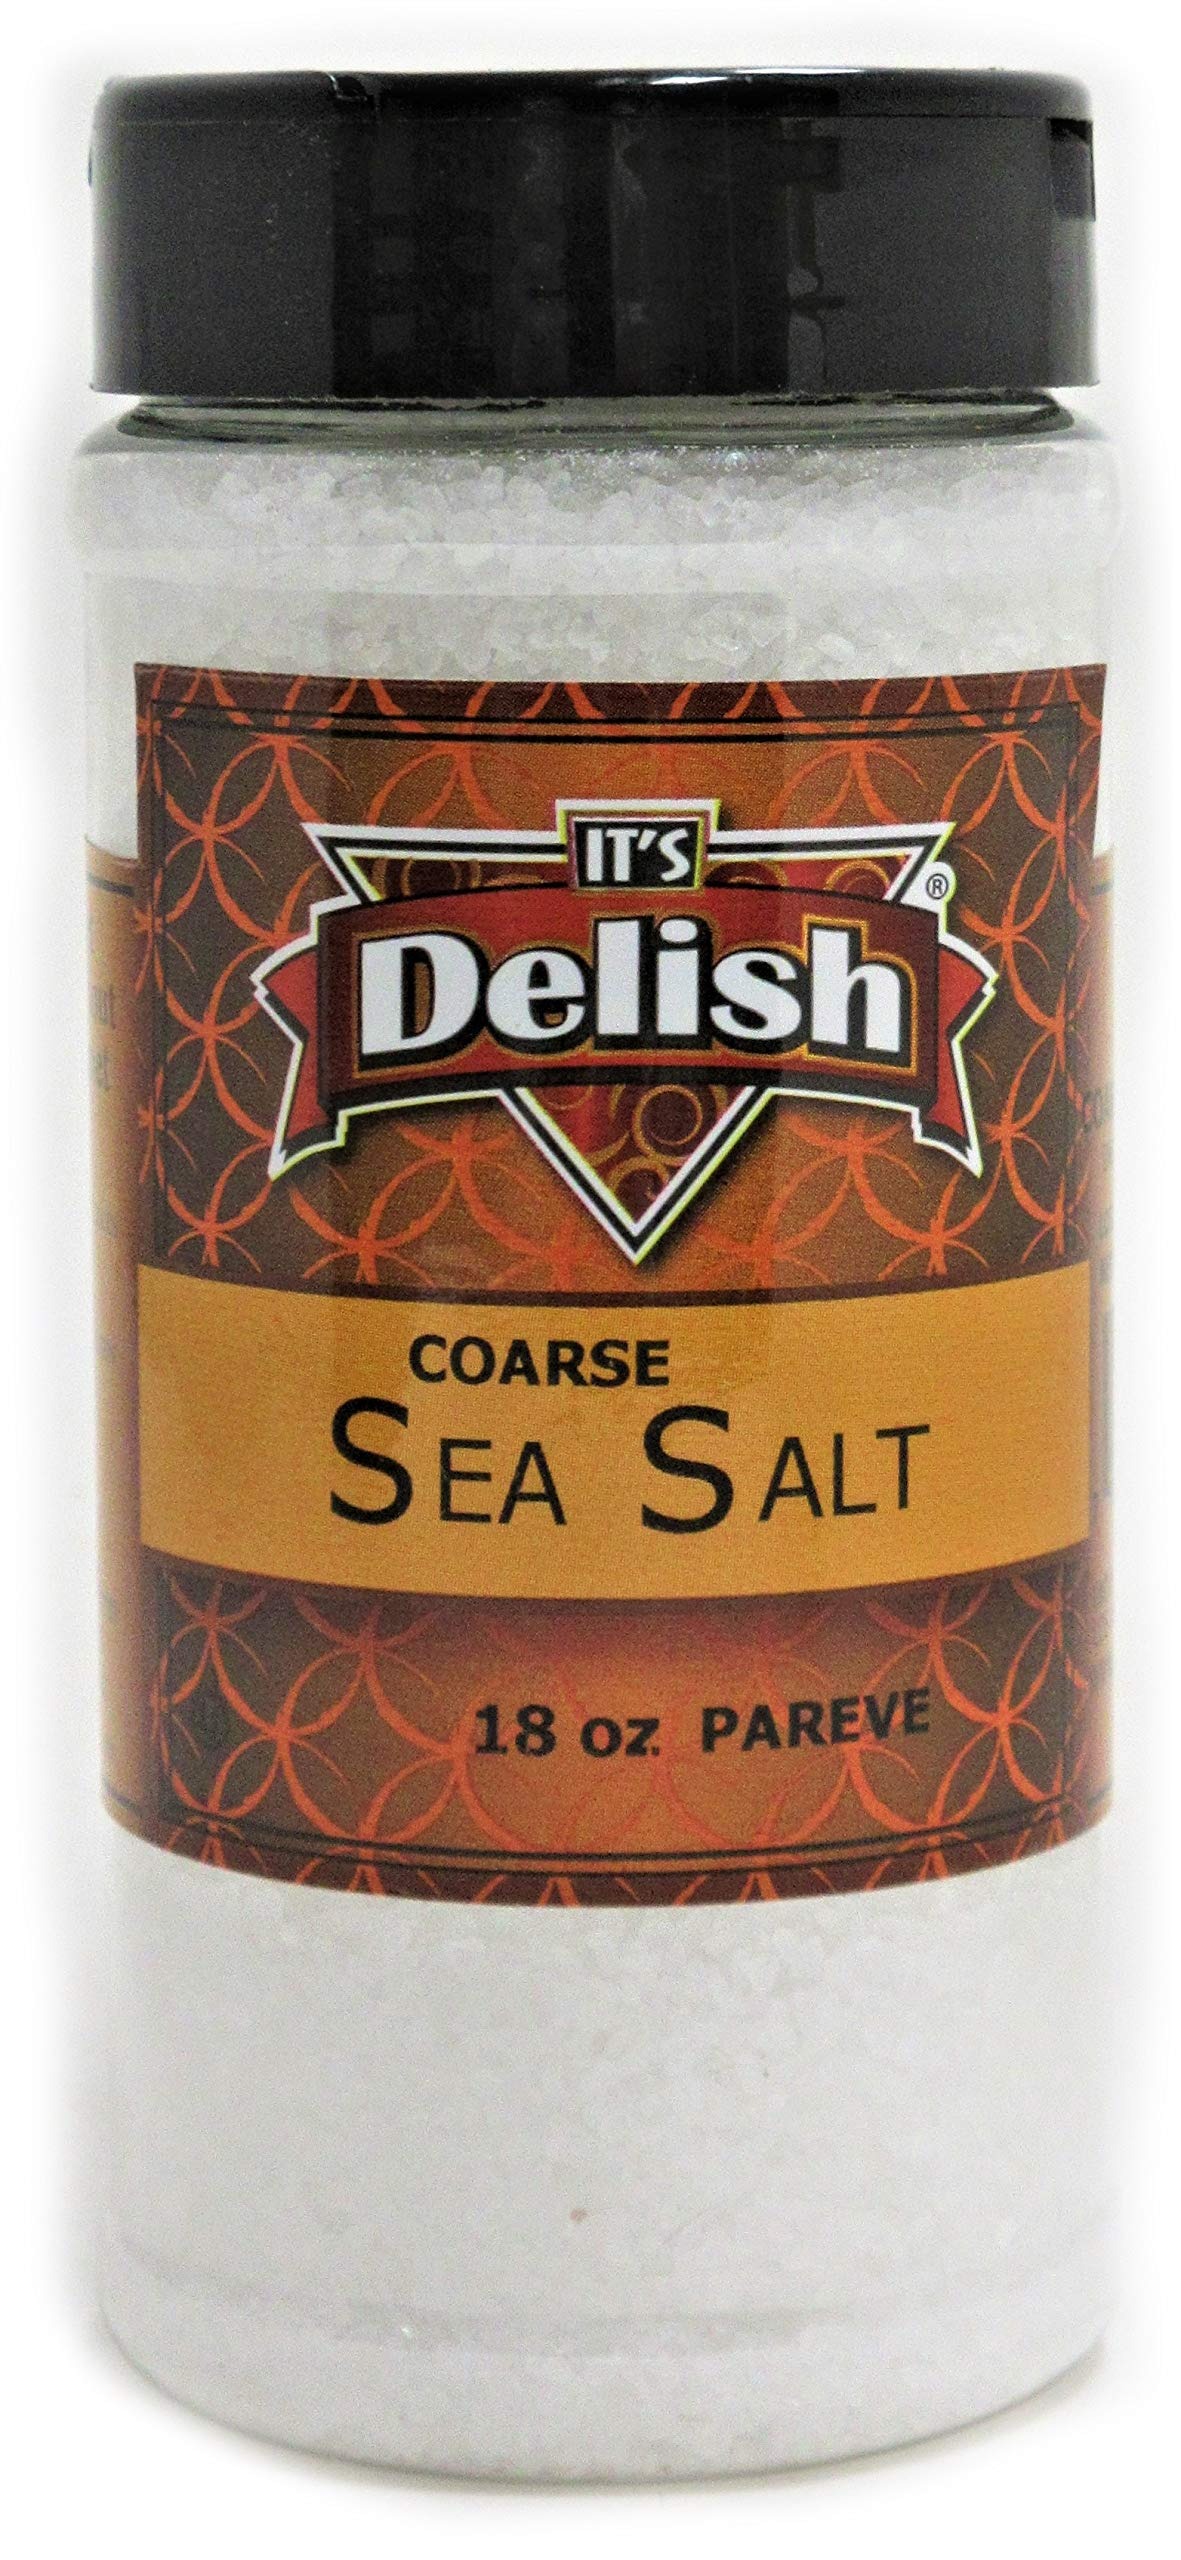
Item Name: Its Delish Coarse Sea Salt Food Grade, 18 Ounce
Bullet Point 1: VALUE 18 oz Convenient Medium Jar by Its Delish brand
Bullet Point 2: Food grade - perfect for steaks and french fries etc.
Bullet Point 3: Premium quality coarse Sea Salt
Value: 18.0
Unit: Ounce

Price: 18.99